Palembang

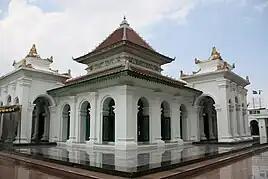
Great Mosque of Palembang

As the capital of South Sumatra and one of major cities in Indonesia, Palembang's economy depends highly on trading, service, transportation, manufacturing and construction sectors. GRDP of Palembang was Rp 118.77 trillion (US$9.01 billion) in 2016. Of this, the manufacturing and construction sectors take up the largest portions with 33.17 and 18.21 percent contributions, respectively. The minimum wage for 2017 is Rp 2,484,000 per month, somewhat higher than regencies in Java although lower than that of cities such as Medan or Surabaya.